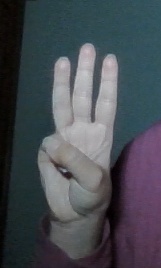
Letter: thaa